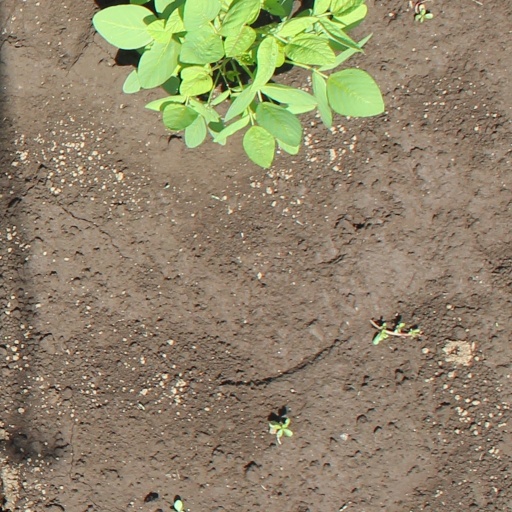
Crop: soybean